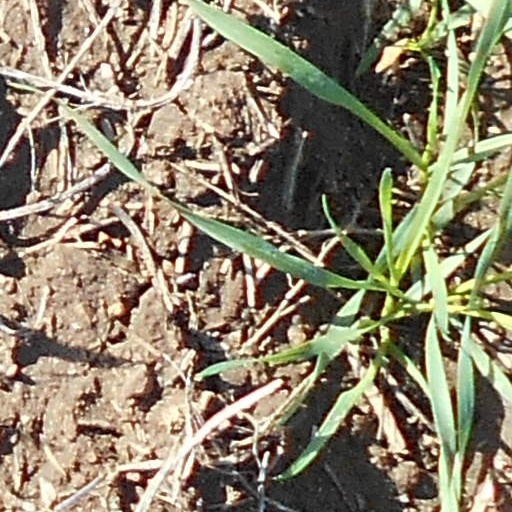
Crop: wheat